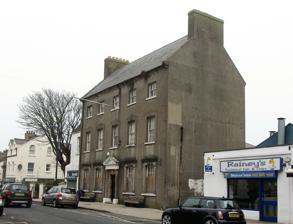
Building: Donaghadee Town Hall
Country: Unknown
Year built: 1770
Municipal Building in Donaghadee, Northern Ireland Donaghadee Town Hall Donaghadee Town Hall Location High Street, Donaghadee Coordinates 54°38′31″N 5°32′11″W / 54.6420°N 5.5365°W / 54.6420; -5.5365 Built c.1770 Architectural style(s) Georgian style Listed Building – Grade B+ Official name Former Town Hall, 24 High Street, Donaghadee, County Down Designated 20 December 1976 Reference no. HB 24/07/004 Shown in Northern Ireland Donaghadee Town Hall , also known as The Merchant House , is a municipal structure in the High Street, Donaghadee , County Down , Northern Ireland. The structure, which has been converted for residential use, is a Grade B+ listed building . History The building was commissioned as a private house: it was designed in the Georgian style , built in greywacke stone and was completed in around 1770. The design involved a symmetrical main frontage with five bays facing onto the High Street; the central bay featured a doorway flanked by pedestals with Ionic order columns supporting an entablature and a pediment . The other bays on the ground floor and all the bays on the first floor were fenestrated by twelve-pane sash windows whilst the windows on the second floor were fenestrated by six-pane sash windows. At roof level, there was a cornice and a hip roof . By the 1830s, the house was owned by a muslin merchant, Samuel Cochrane, who imported his goods through Donaghadee Harbour. After a local resident, Mrs McCready, was murdered by her husband in 1852, the lane adjacent to the building became known as Murder Lane. The building was bought the Pritchard family for use as a boarding house in 1914 and was then acquired by Donaghadee Urban District Council in the mid-20th century. The council, which had previously been based elsewhere in the High Street, then relocated its officers and their departments into the building. It continued to serve as the headquarters of the council for several decades, but ceased to be the local seat of government when the enlarged Ards Borough Council was formed in 1973. The building was then used by the council as workspace for the delivery of local services, including the implementation of a local employment scheme in the late 20th century. However, it fell vacant in the early 21st century, and, after its condition subsequently deteriorated, it was acquired by a developer, Michael Dunlop of Urban Property Solutions, in 2017. An extensive programme of works costing £1.9 million, which involved the removal of the cement render on the front of the building, the restoration of the stonework and the conversion of the interior into five private apartments, as well as the construction of four mews cottages in the courtyard behind, was completed in 2021. References